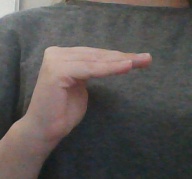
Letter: haa